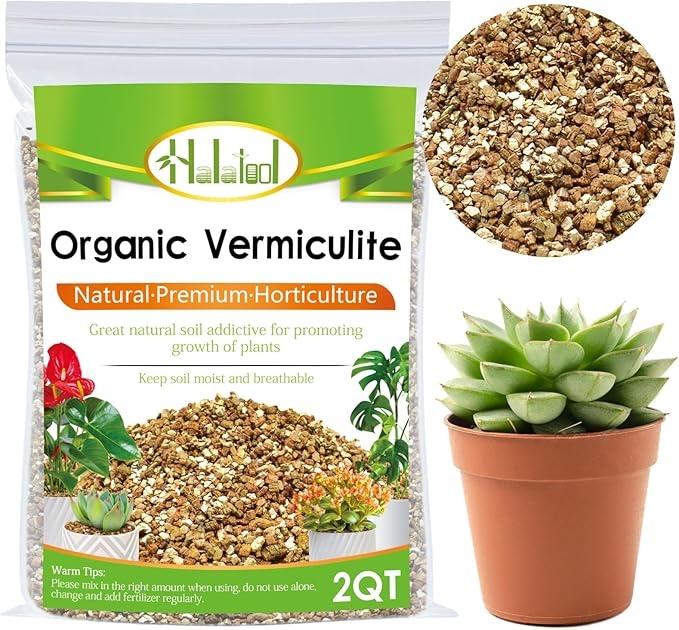
Halatool 2 QT Horticulture Vermiculite for Gardening Professional Soil Addictive Coarse Grade Vermiculite for Plants Mushrooms Seed Starting Cat Grass
About This Premium Ingredients: Our vermiculite contains elements such as K, Mg, Ca, Fe, and trace amounts of Mn, Cu, Zn, etc. So it has nutrient preserving ability, provides nutrients necessary for plant growth for a long time, promotes faster plant growth from the early stage, and increase yield. Coarse Vermiculite: The vermiculite is suitable for plants and vegetables, such as succulents, cactuts, mushrooms and some flowers. The vermiculite can promote the growth of plants' seeds. It not only helps retain moisture but keeps the soil aerated and kind of soft and fluffy so that it never gets that rock hardness to it. Soil Conditioner: Mixing vermiculite in flower and vegetable gardens or in potted plants will provide the necessary air to maintain vigorous plant growth. Where soils are sandy, mixing of vermiculite into the soil will allow the soil to hold the water and air needed for growth. Soilless Growth Medium: Vermiculite can be combined with other materials such as peat or composted pine bark to produce soilless growing medium. These mixes promote faster root growth and give quick anchorage to young roots. The mixture helps retain air, plant food, and moisture, releasing them as the plant requires them. Warm Tips: When vermiculite is mixed with orther medium, 1 part of vermiculite per 10 parts of medium is fine, or even less. The high content of vermiculite can easily lead to the plants' root rot. If you have any problem about our products, please feel free to contact us. Overview Brand : Halatool Style : Modern Item Volume : 2 Quarts
Brand: HALATOOL
Category: Home & Garden > Lawn & Garden > Gardening > Hydroponics > Growing Media > Vermiculite